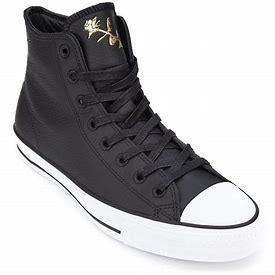
Brand: Converse
Model: Ctas Hi